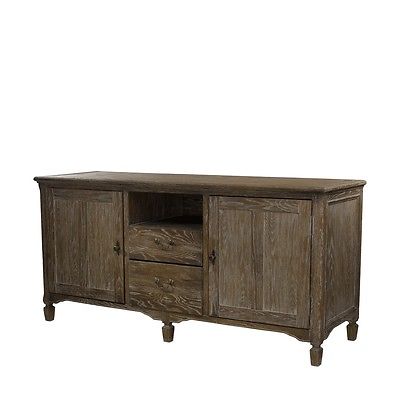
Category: cabinet